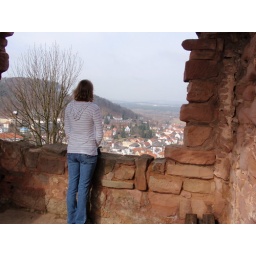
Katie standing in front of an arched window looking out over Landstuhl